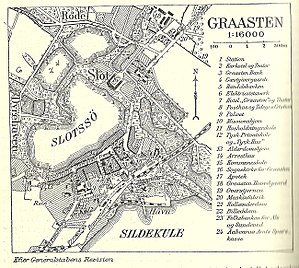
Kong Christian X's Gigthospital
Gråsten i 1930 – Gigthospitalets bygninger (nr. 2 på kortet) var dengang kurhotel og teater
Kort over Gråsten 1930
Kong Christian X's Gigthospital er et dansk privatejet hospital, der i perioden 1956-2019 lå i Gråsten.